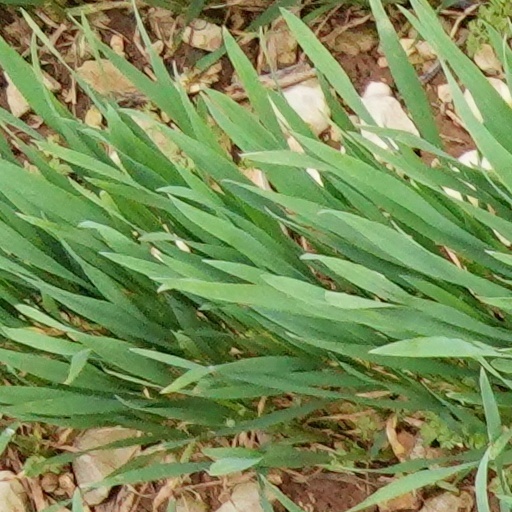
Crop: wheat